Camden Safe Deposit & Trust Company

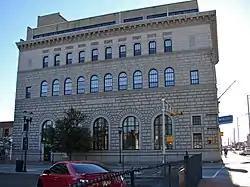

The Camden Safe Deposit & Trust Company is located at the northeast corner of Market Street and Broadway in the city of Camden in Camden County, New Jersey, United States. The building was built in 1929 and was added to the National Register of Historic Places on August 22, 1990, for its significance in architecture and economics. The bank is part of the Banks, Insurance, and Legal Buildings in Camden, New Jersey, 1873–1938 Multiple Property Submission (MPS).